Francis Philip Fatio

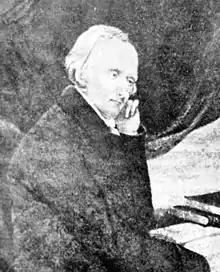
Francis Philip Fatio (1724-1811), plantation owner in East Florida

Francis Philip Fatio ("Spanish" Francisco Phelipe Fatio; 1724–1811), born in Switzerland, was a soldier for France, a viscount in Sardinia, a merchant in London, and a prominent planter in East Florida during both the British period and the second Spanish period.